Sotir Kolea

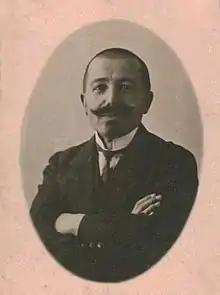

Sotir Kolea (1872-1945) was an Albanian folklorist, diplomat and activist of the Albanian National Awakening. Along with Thoma Kacori he has been labeled as the "Last of the Rilindas".